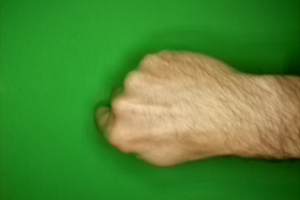
Label: rock